Lisa Mandel

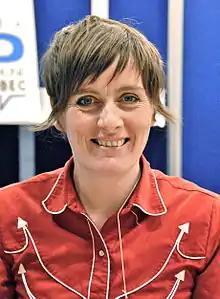
Lisa Mandel, at the , 2012

Lisa Mandel (known as, Lisa; born 23 April 1977, Marseille) is a French "bande dessinée" comic book author.